Crocodile Dundee

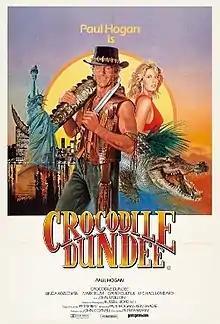
Australian theatrical release poster

Crocodile Dundee is a 1986 action comedy film set in the Australian Outback and in New York City. It stars Paul Hogan as the weathered Mick Dundee and American actress Linda Kozlowski as reporter Sue Charlton. Inspired by the true-life exploits of Rod Ansell, the film was made on a budget of under $10 million as a deliberate attempt to make a commercial Australian film that would appeal to a mainstream American audience, but proved to be a worldwide phenomenon.